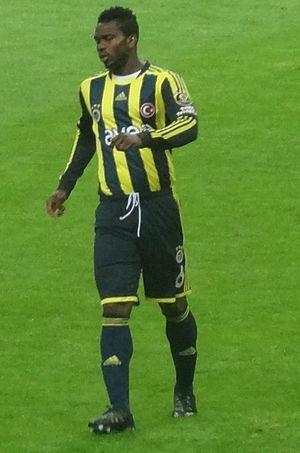
Joseph Yobo, né le 6 septembre 1980 à Kono, dans l’État de Rivers, au Nigeria, est un footballeur international nigérian qui évolue au poste de défenseur.